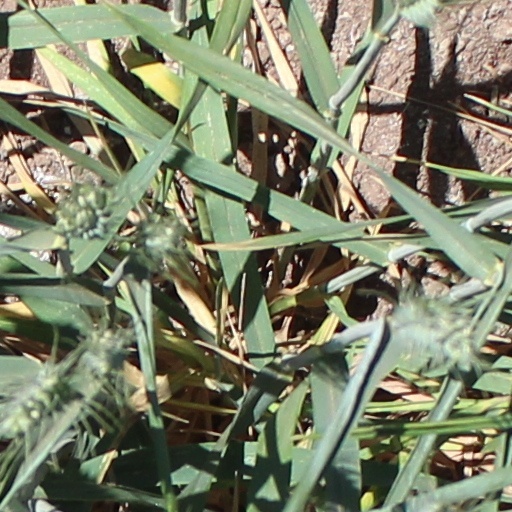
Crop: wheat